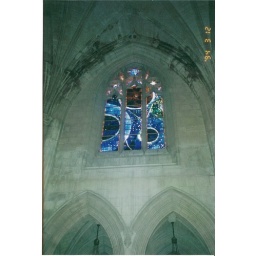
One of the windows in the National Cathedral, Washington, DC.IIRC, in the middle of the red circle is a piece of actual moon rock.